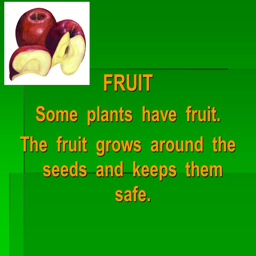
the fruit grows around the seeds and keeps them safe .